Eduard von Falz-Fein

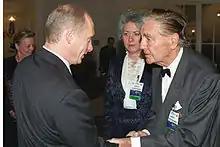
Falz-Fein (right) with Vladimir Putin in 2001

Baron Eduard Oleg Alexandrowitsch von Falz-Fein (14 September 1912 – 17 November 2018) was a Liechtensteiner businessman, journalist, and sportsman.